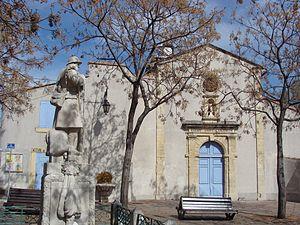
L'église Saint-Valentin, place Louis-Sacoman à la Valentine (Marseille 11e)
Le 11ᵉ arrondissement de Marseille est une des divisions administratives de la ville de Marseille en France. Il fait partie du sixième secteur de Marseille.
La Valentine est un quartier du 11ᵉ arrondissement de Marseille. Il est situé à l'est de la ville, sur la rive droite de l'Huveaune, entre les Trois-Lucs, les Accates, Saint-Menet et La Montre.